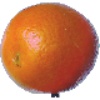
Label: Tangelo 1